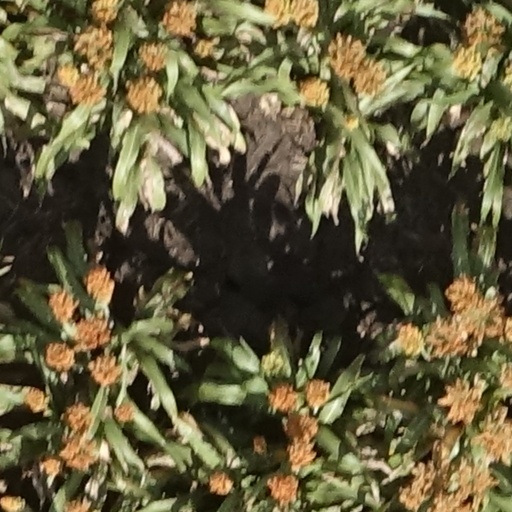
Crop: sorghum